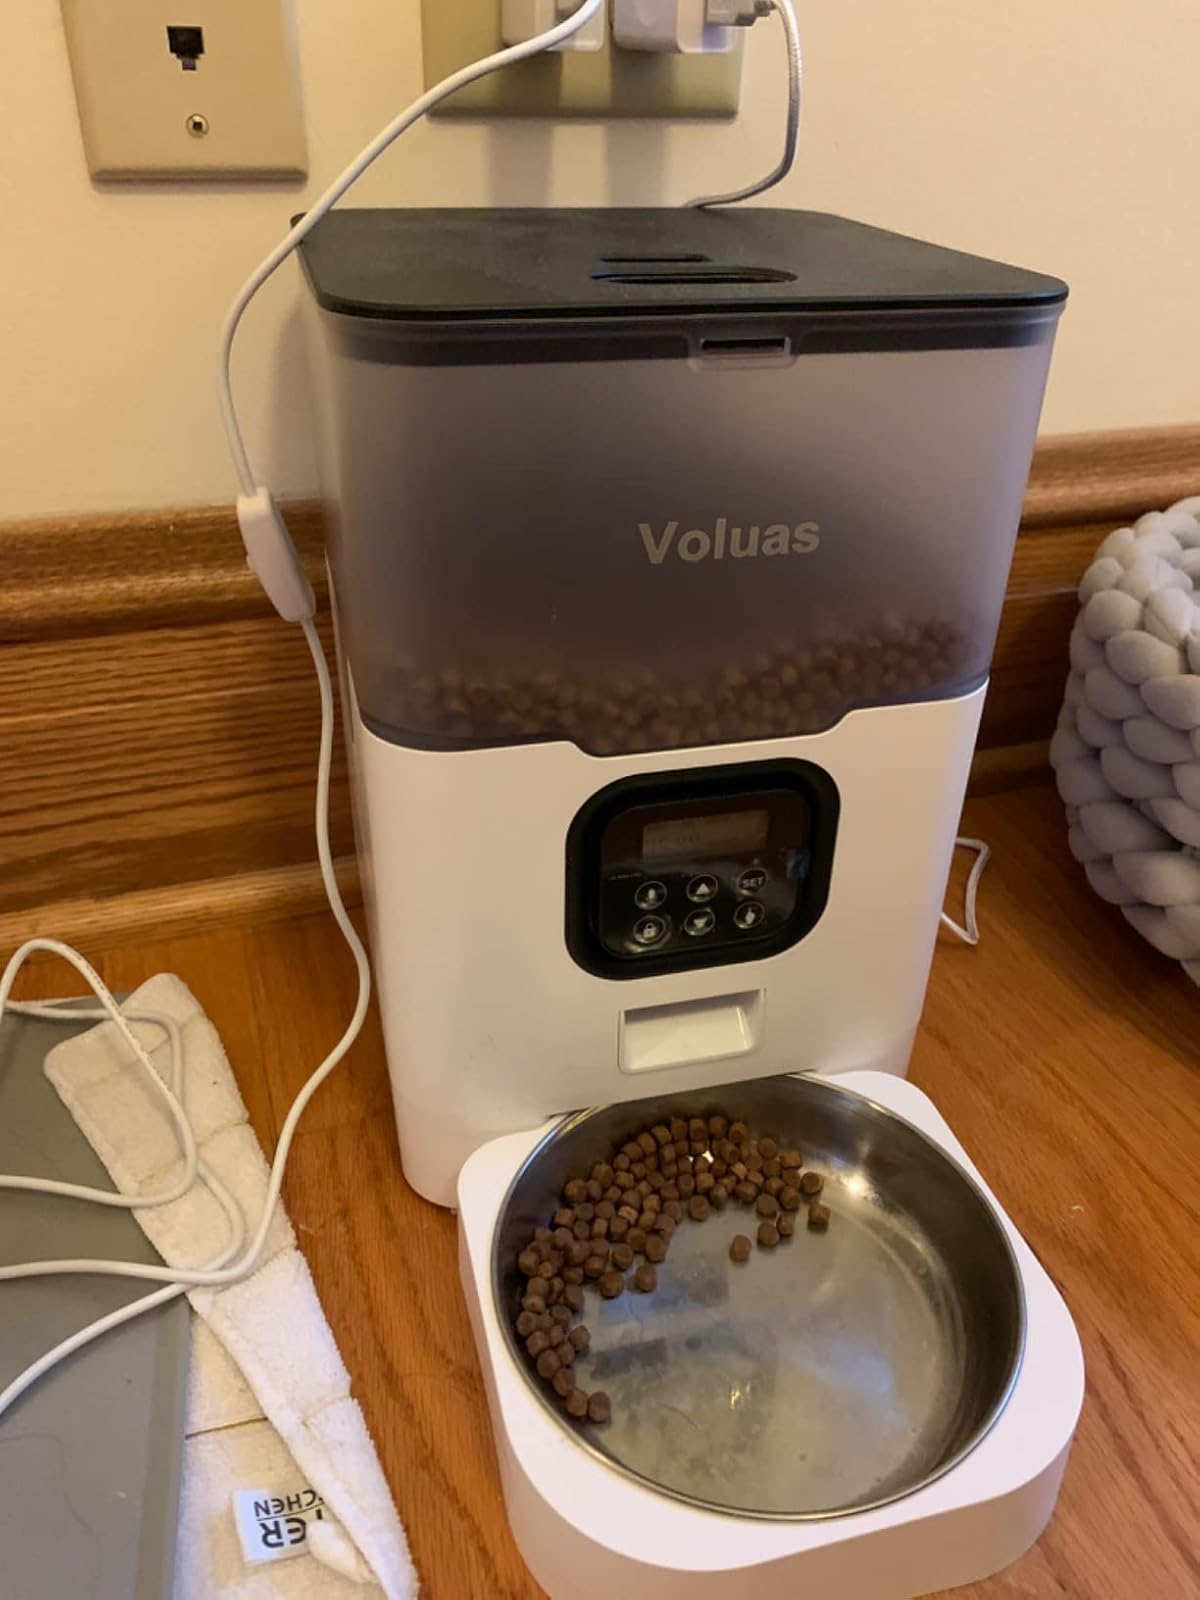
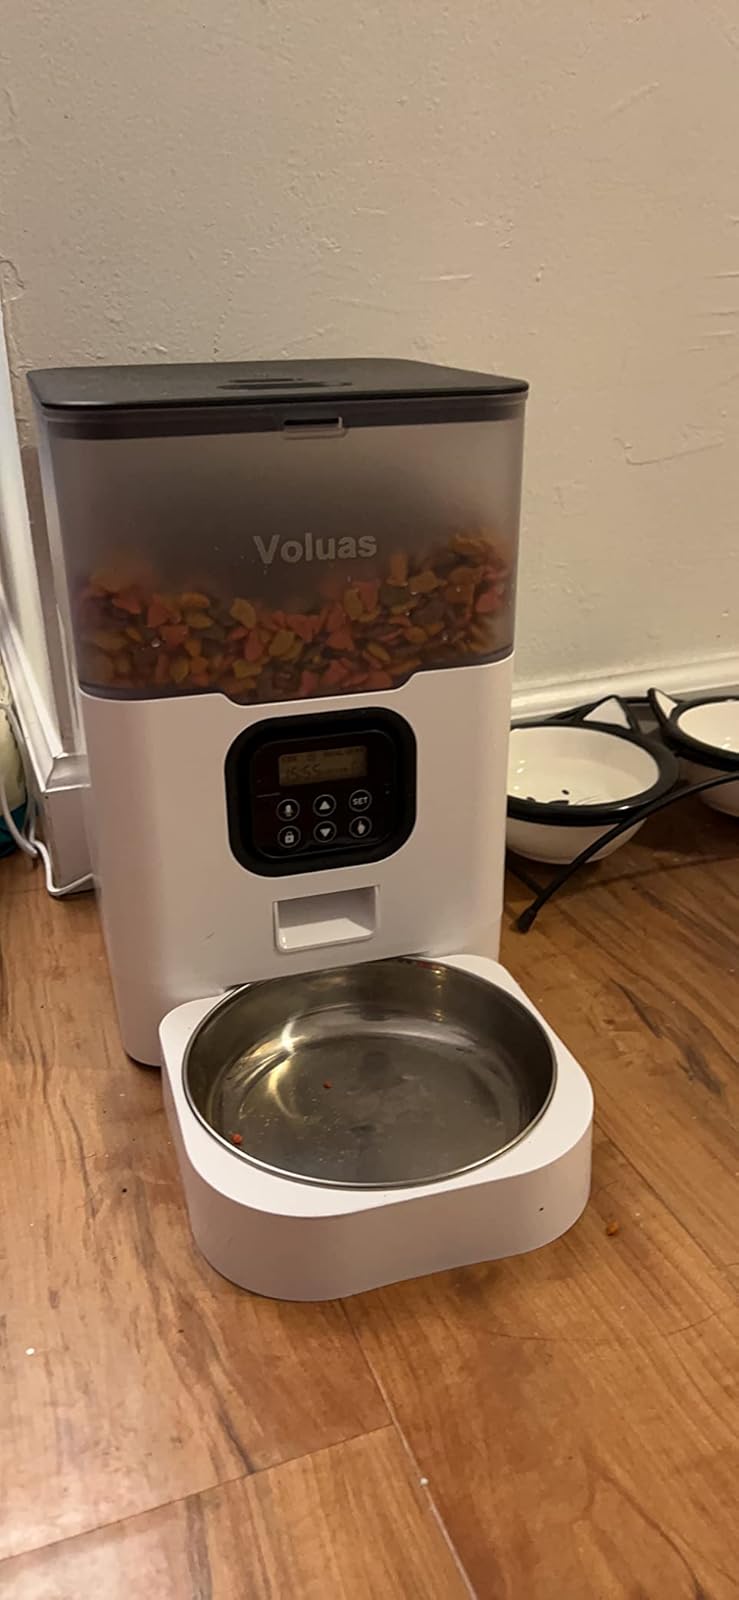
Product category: items_feeder
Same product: yes